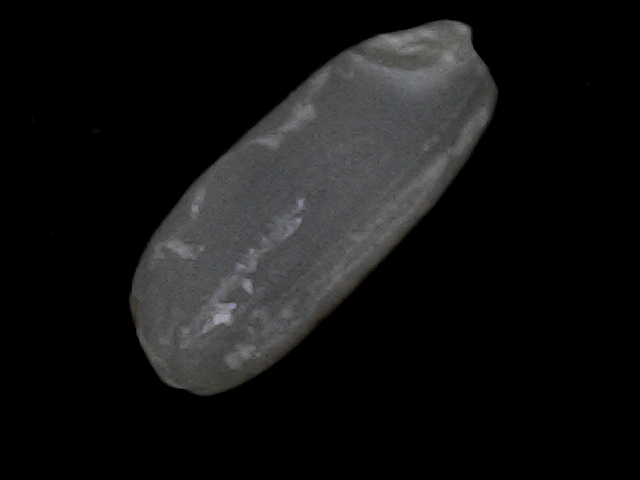
Rice variety: BD95